Tora-san's Love Call

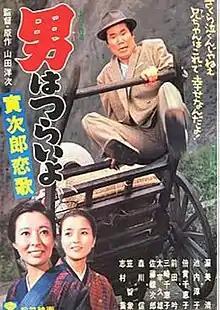
Theatrical poster

"aka" Tora-san's Love Song is a 1971 Japanese comedy film directed by Yoji Yamada. It stars Kiyoshi Atsumi as Torajirō Kuruma (Tora-san), and Junko Ikeuchi as his love interest or "Madonna". "Tora-san's Love Call" is the eighth entry in the popular, long-running "Otoko wa Tsurai yo" series.